List of mosques in Baghdad

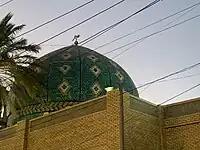
Saadia al-Omari Mosque in Baghdad

Baghdad, in Iraq, was once the capital of the Abbasid Caliphate and a center of Islamic advancements. Today, there are 912 Congregational mosques in Baghdad that conduct Friday Prayer, and 149 smaller mosques that only hold regular daily prayers.